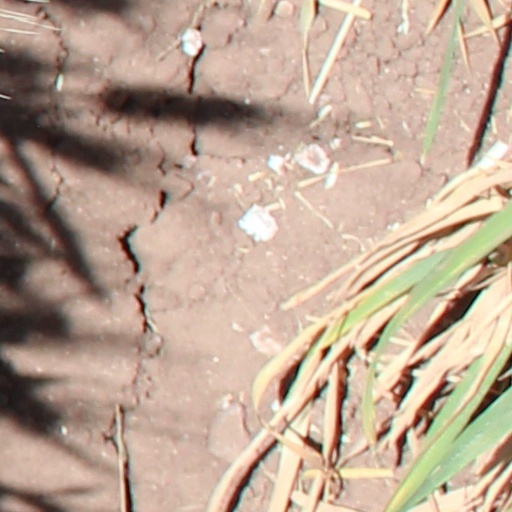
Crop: wheat